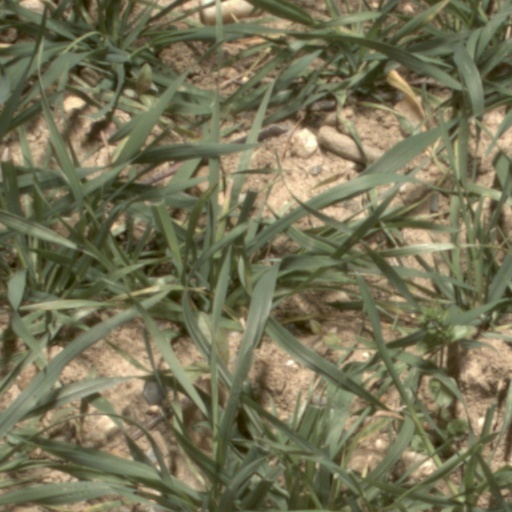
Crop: wheat